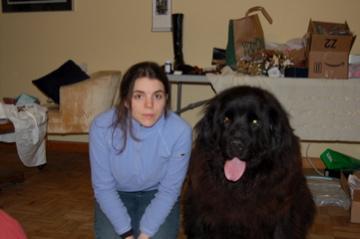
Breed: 215-n000031-Newfoundland